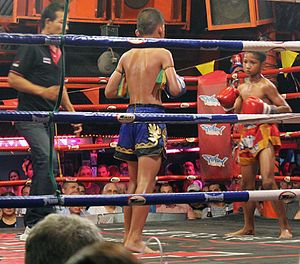
Thaiboksning / Muaythai i Thailand / Kritik
Børn bokser Muay Thai (Thaiboksning) om penge hver lørdag aften i Lamai, Koh Samui (2016)
Thaiboksning på dansk eller Muaythai på thailandsk er Thailands nationale kampsport, der menes at kunne føres tilbage til det 16. århundrede.